Rockliffe Fellowes

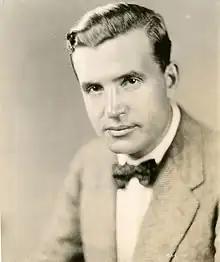
Fellowes in 1923

Rockliffe St Patrick Fellowes (17 March 1884 – 28 January 1950), was a Canadian actor born in Ottawa, Ontario, Canada. He starred in films such as "Regeneration" and "Monkey Business".